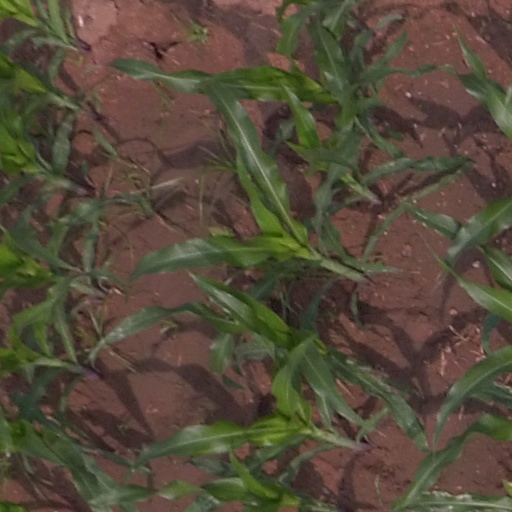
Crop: maize; corn